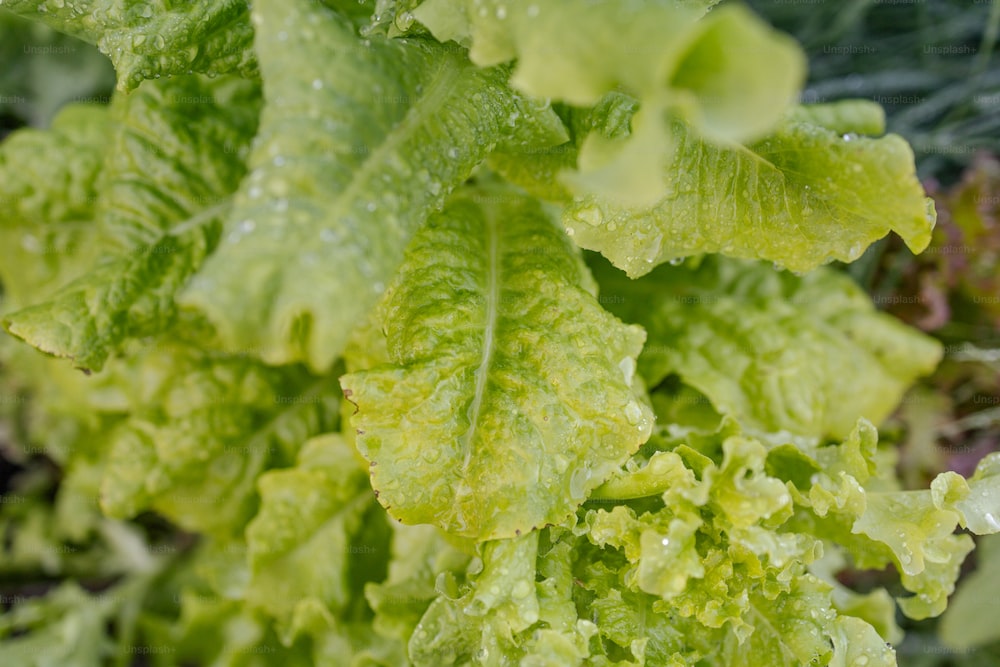
Plant: Lettuce
Disease: lettuce mosaic virus